Arthur LeSueur

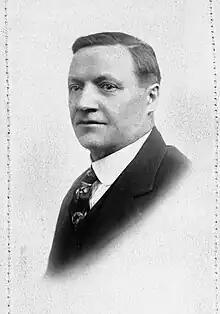
Arthur LeSueur 1912

Arthur LeSueur or Arthur Le Sueur (December 7, 1867– March 19, 1950) was an American newspaper editor, politician, and lawyer. LeSueur, a socialist, served as the mayor of Minot, North Dakota from 1909 until his resignation in 1911.